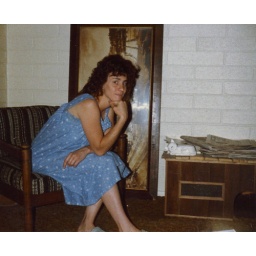
me at 28 sitting around in a blue house dress and blue slippers.